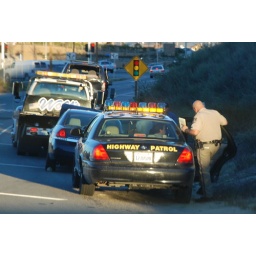
CHP Officer speaking with a male suspect siting in the back seat of the police cruiser.